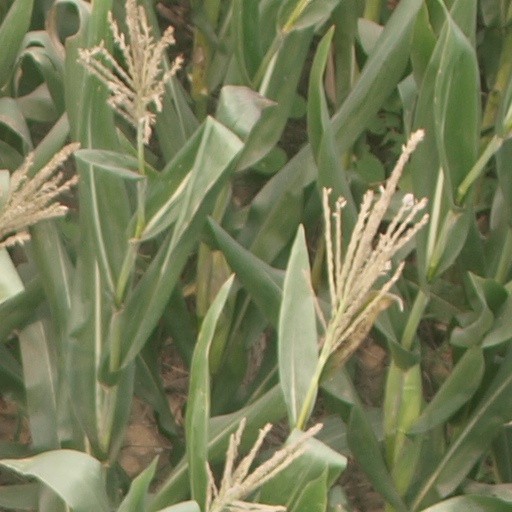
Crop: maize; corn